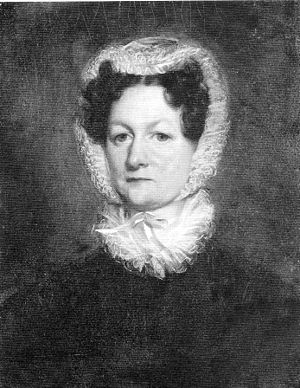
Joseph-Jacques Ramée
Caroline Ramée malet af Gillot Saint-Èvre i 1835
Joseph-Jacques Ramée var en fransk arkitekt og havearkitekt virksom under klassicismen. Igennem livet nåede han at arbejde i Frankrig, Tyskland, Danmark, Belgien og USA. Hans væsentligste indsats fandt sted som havearkitekt i Hamborg og omegn omkring 1800, men også som designer af landsteder gjorde han sig bemærket.